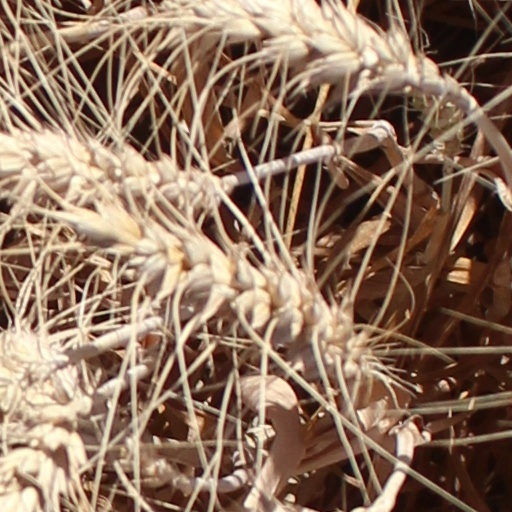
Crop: wheat